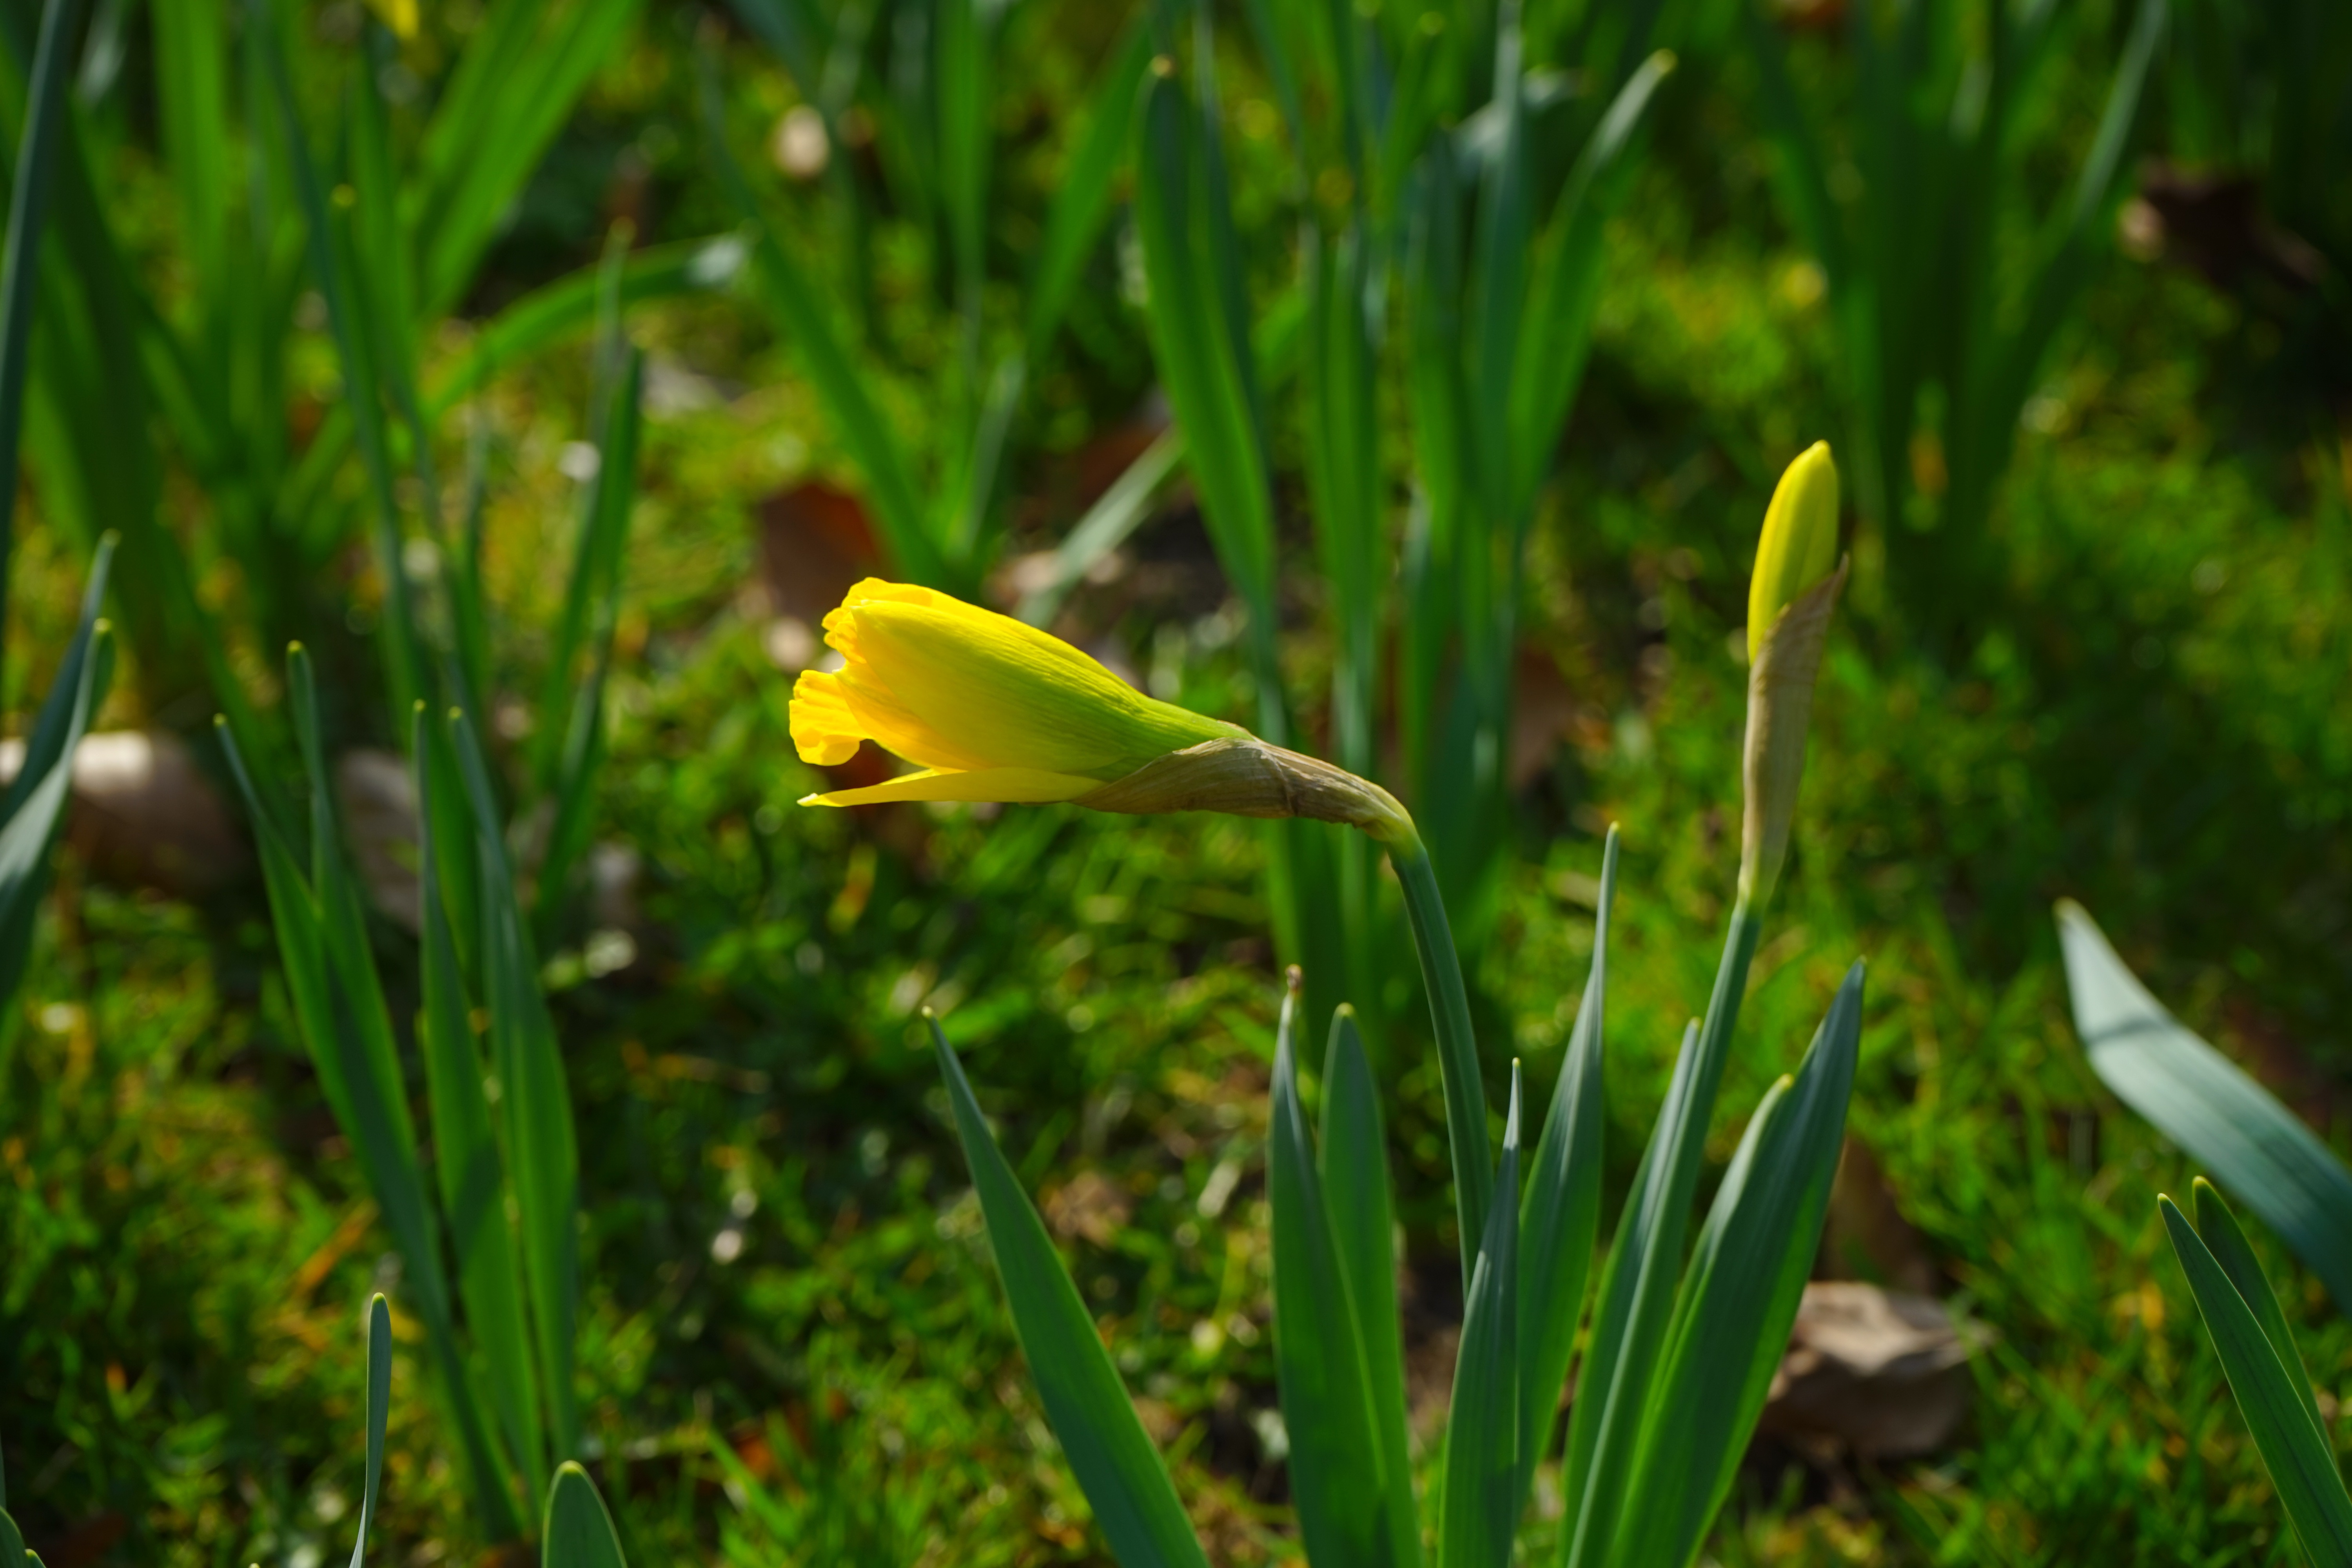
nature, grass, blossom, plant, lawn, meadow, leaf, flower, bloom, spring, green, botany, yellow, garden, daffodil, flora, wildflower, narcissus, amaryllidoideae, macro photography, flowering plant, amaryllis plant, amaryllidaceae, narcissus pseudonarcissus, grass family, land plant, iris family, ostergloeckchen, incorrect narcissus, trumpet daffodil